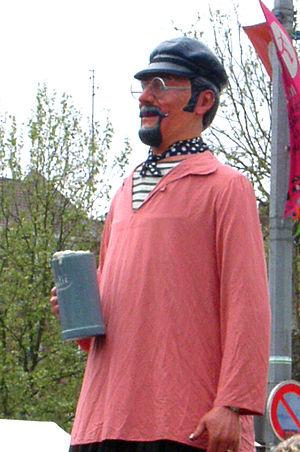
Raoul de Godewarsvelde, de son vrai nom Francis Albert Victor Delbarre, est un photographe et chanteur français né le 28 janvier 1928 à Lille et décédé le 14 avril 1977 à Audinghen.
Dans le folklore du Nord de la France et de Belgique, le géant est une figure gigantesque qui représente un être fictif ou réel. Hérité de rites médiévaux, la tradition veut qu’il soit porté, et qu’il danse dans les rues les jours de carnavals, braderies, kermesses, ducasses et autres fêtes.
Cet article contient une liste des géants du Nord de la France et les fêtes auxquelles ils sont rattachés.